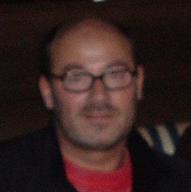
Age: 48